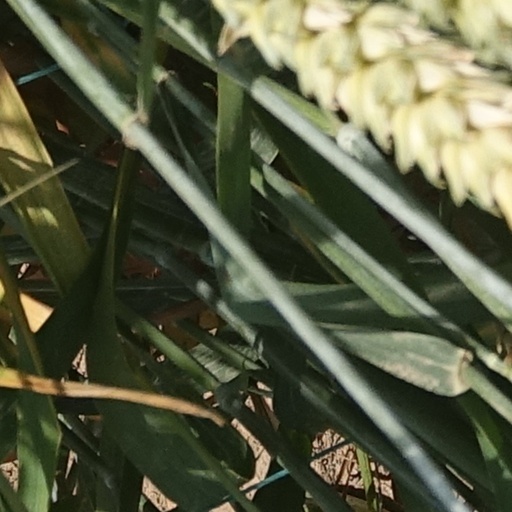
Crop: wheat